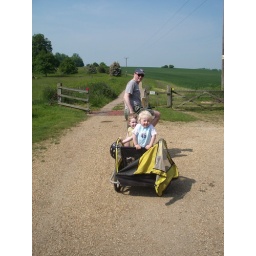
The boys in the bike cart